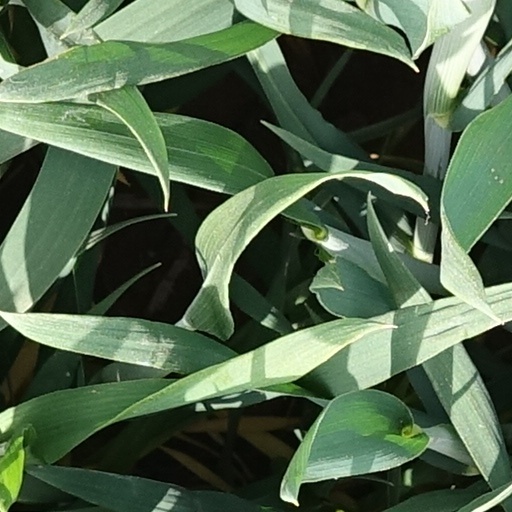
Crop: wheat